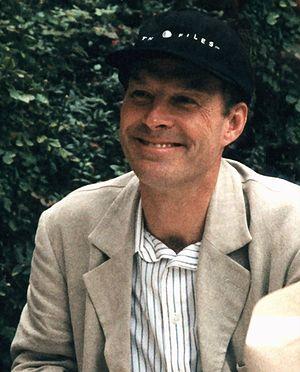
L'acteur américain Dwight Schultz à la convention de Star Trek UFP Con One à Hamm, l'Allemagne, 1996.
Star Trek: La Nouvelle Génération est une série télévisée de science-fiction américaine en 178 épisodes de 45 minutes, créée par Gene Roddenberry et diffusée entre le 28 septembre 1987 et le 23 mai 1994 en syndication.
Star Trek: Voyager est une série télévisée de science-fiction américaine en 172 épisodes de 45 minutes, créée par Rick Berman, Michael Piller et Jeri Taylor et diffusée entre le 16 janvier 1995 et le 23 mai 2001 sur le réseau UPN.
William Dwight Schultz ou plus simplement Dwight Schultz, né le 24 novembre 1947 à Baltimore, dans le Maryland, est un acteur américain.